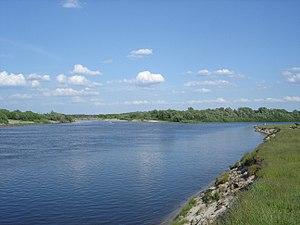
La rivière Mokcha est un cours d'eau de Russie et un affluent de la rive droite de l'Oka, dans le bassin hydrographique de la Volga.